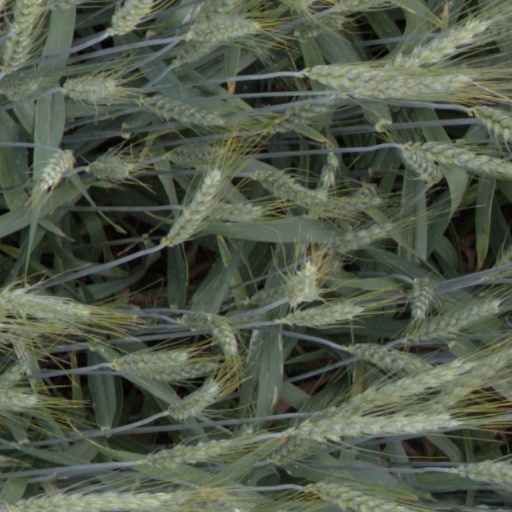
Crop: wheat